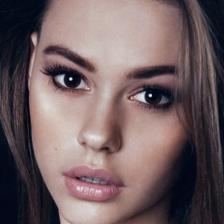
Label: faces